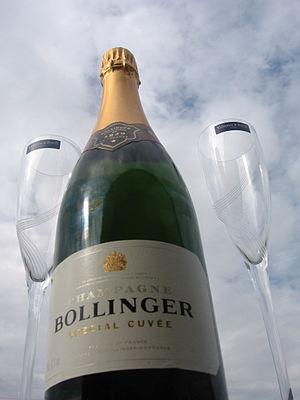
Bouteille de champagne Bollinger
Champagne Bollinger est une maison de Champagne, française, indépendante et familiale. Elle a été fondée en 1829. Son siège est à Aÿ, à proximité d'Epernay.